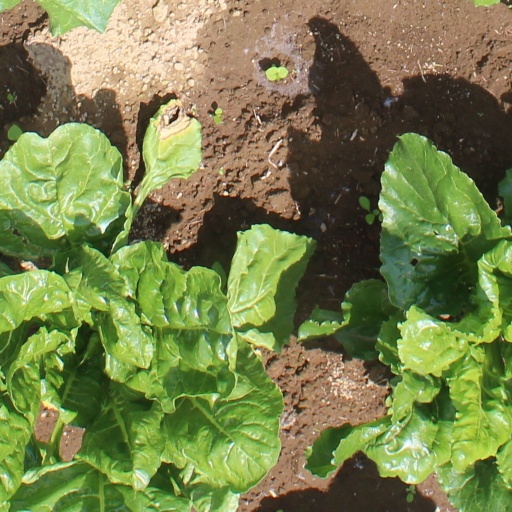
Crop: sugar beet